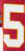
Number: 5